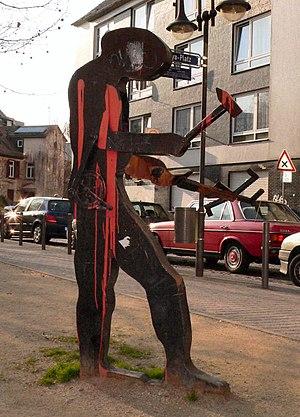
Hammering Man est une série de sculptures cinétiques monumentales réalisées par Jonathan Borofsky et installées dans diverses villes du monde.